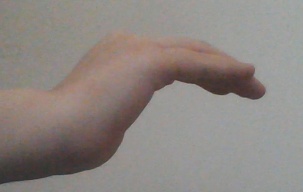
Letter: haa